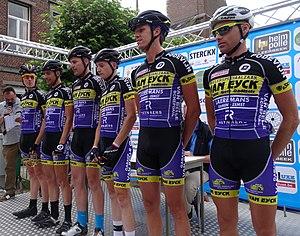
Reportage photographique réalisé le mercredi 25 juin à l'occasion du départ et de l'arrivée de l'Internationale Wielertrofee Jong Maar Moedig 2014 à Oetingen (Gooik), Belgique.
La 30ᵉ édition de l'Internationale Wielertrofee Jong Maar Moedig a eu lieu le 25 juin 2014, le même jour que Halle-Ingooigem. La course fait partie du calendrier UCI Europe Tour 2014 en catégorie 1.2. Sur un circuit constitué de plusieurs boucles autour d'Oetingen, Gijs Van Hoecke a terminé le parcours de 170 km en 4 h 5 min 31 s. Il est suivi deux secondes plus tard par Loïc Vliegen, arrivé également second trois jours plus tôt à la Flèche ardennaise, et trente-deux secondes plus tard par Jelle Wallays. C'est la troisième année de suite qu'un coureur de Topsport Vlaanderen-Baloise remporte la course, et la deuxième année de suite que l'équipe place deux de ses coureurs sur le podium. Gijs Van Hoecke remporte également le prix du meilleur grimpeur. Sur les 173 coureurs qui ont pris le départ, seuls 86 franchissent la ligne d'arrivée.